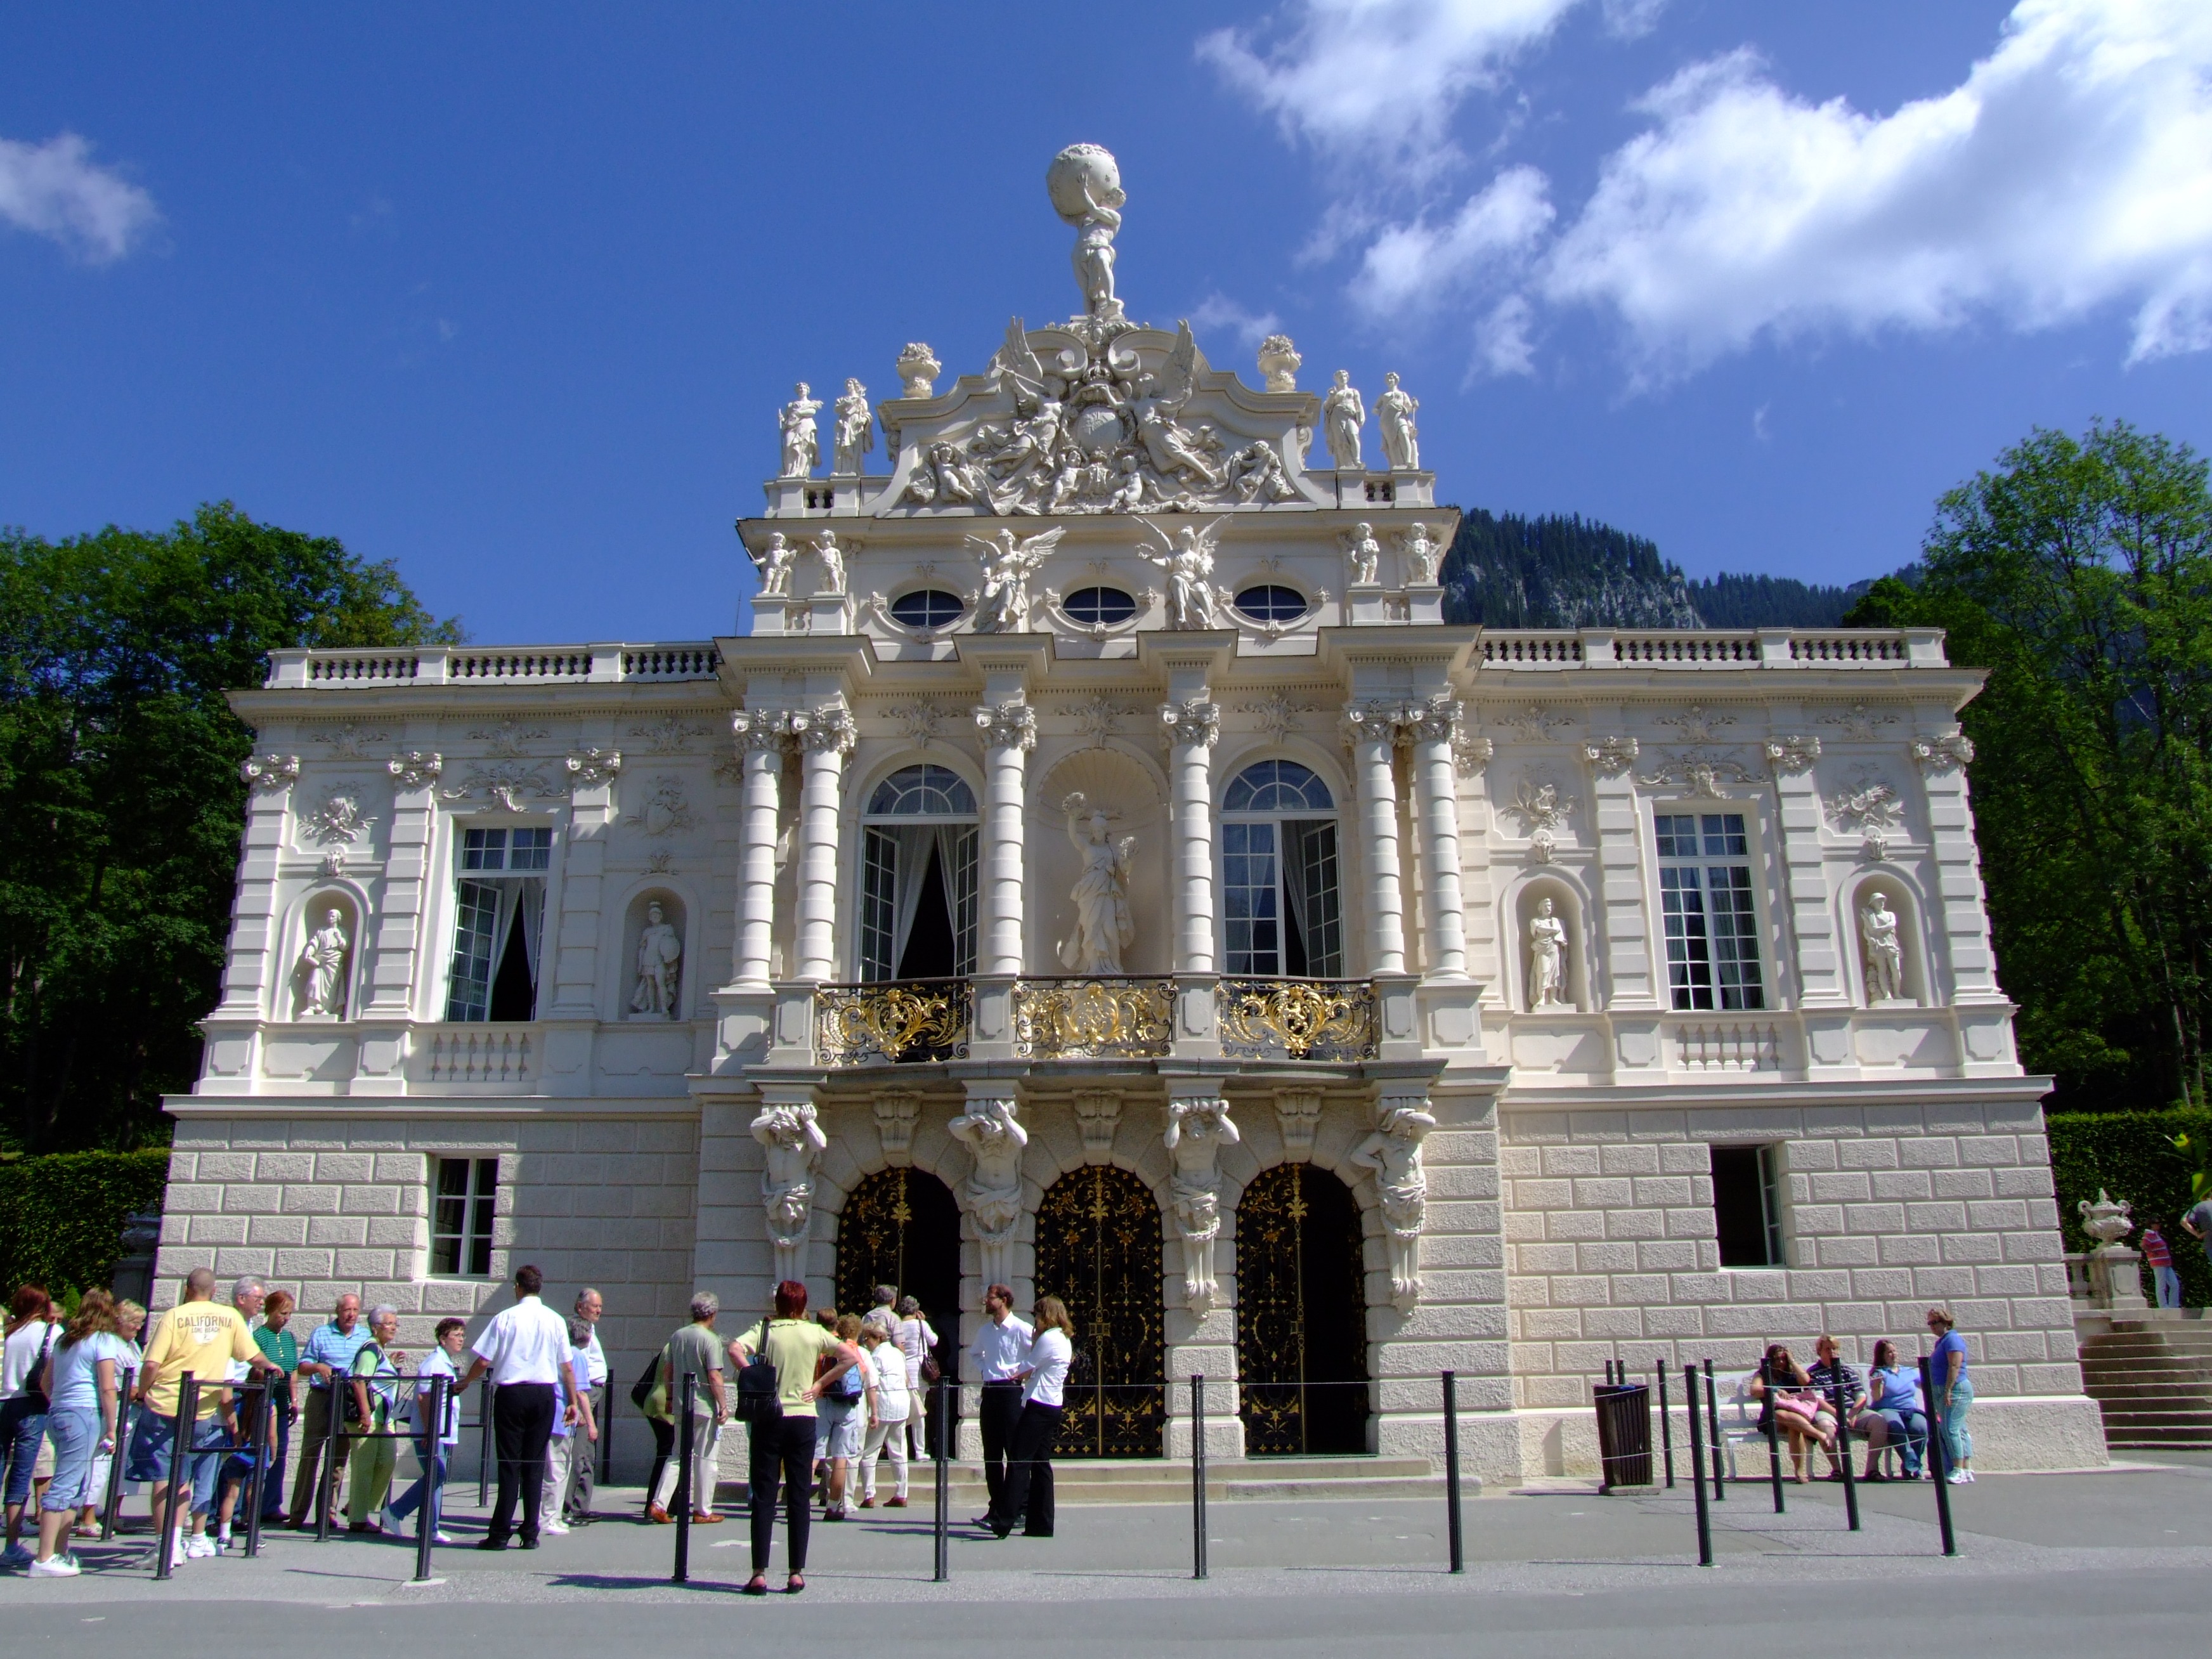
architecture, building, chateau, palace, plaza, romantic, castle, landmark, facade, church, tourism, place of worship, art, king, germany, synagogue, town square, bavaria, estate, attractive, construction art, historic preservation, fairy castle, king of bavaria, linderhof palace, louis 2, allgau